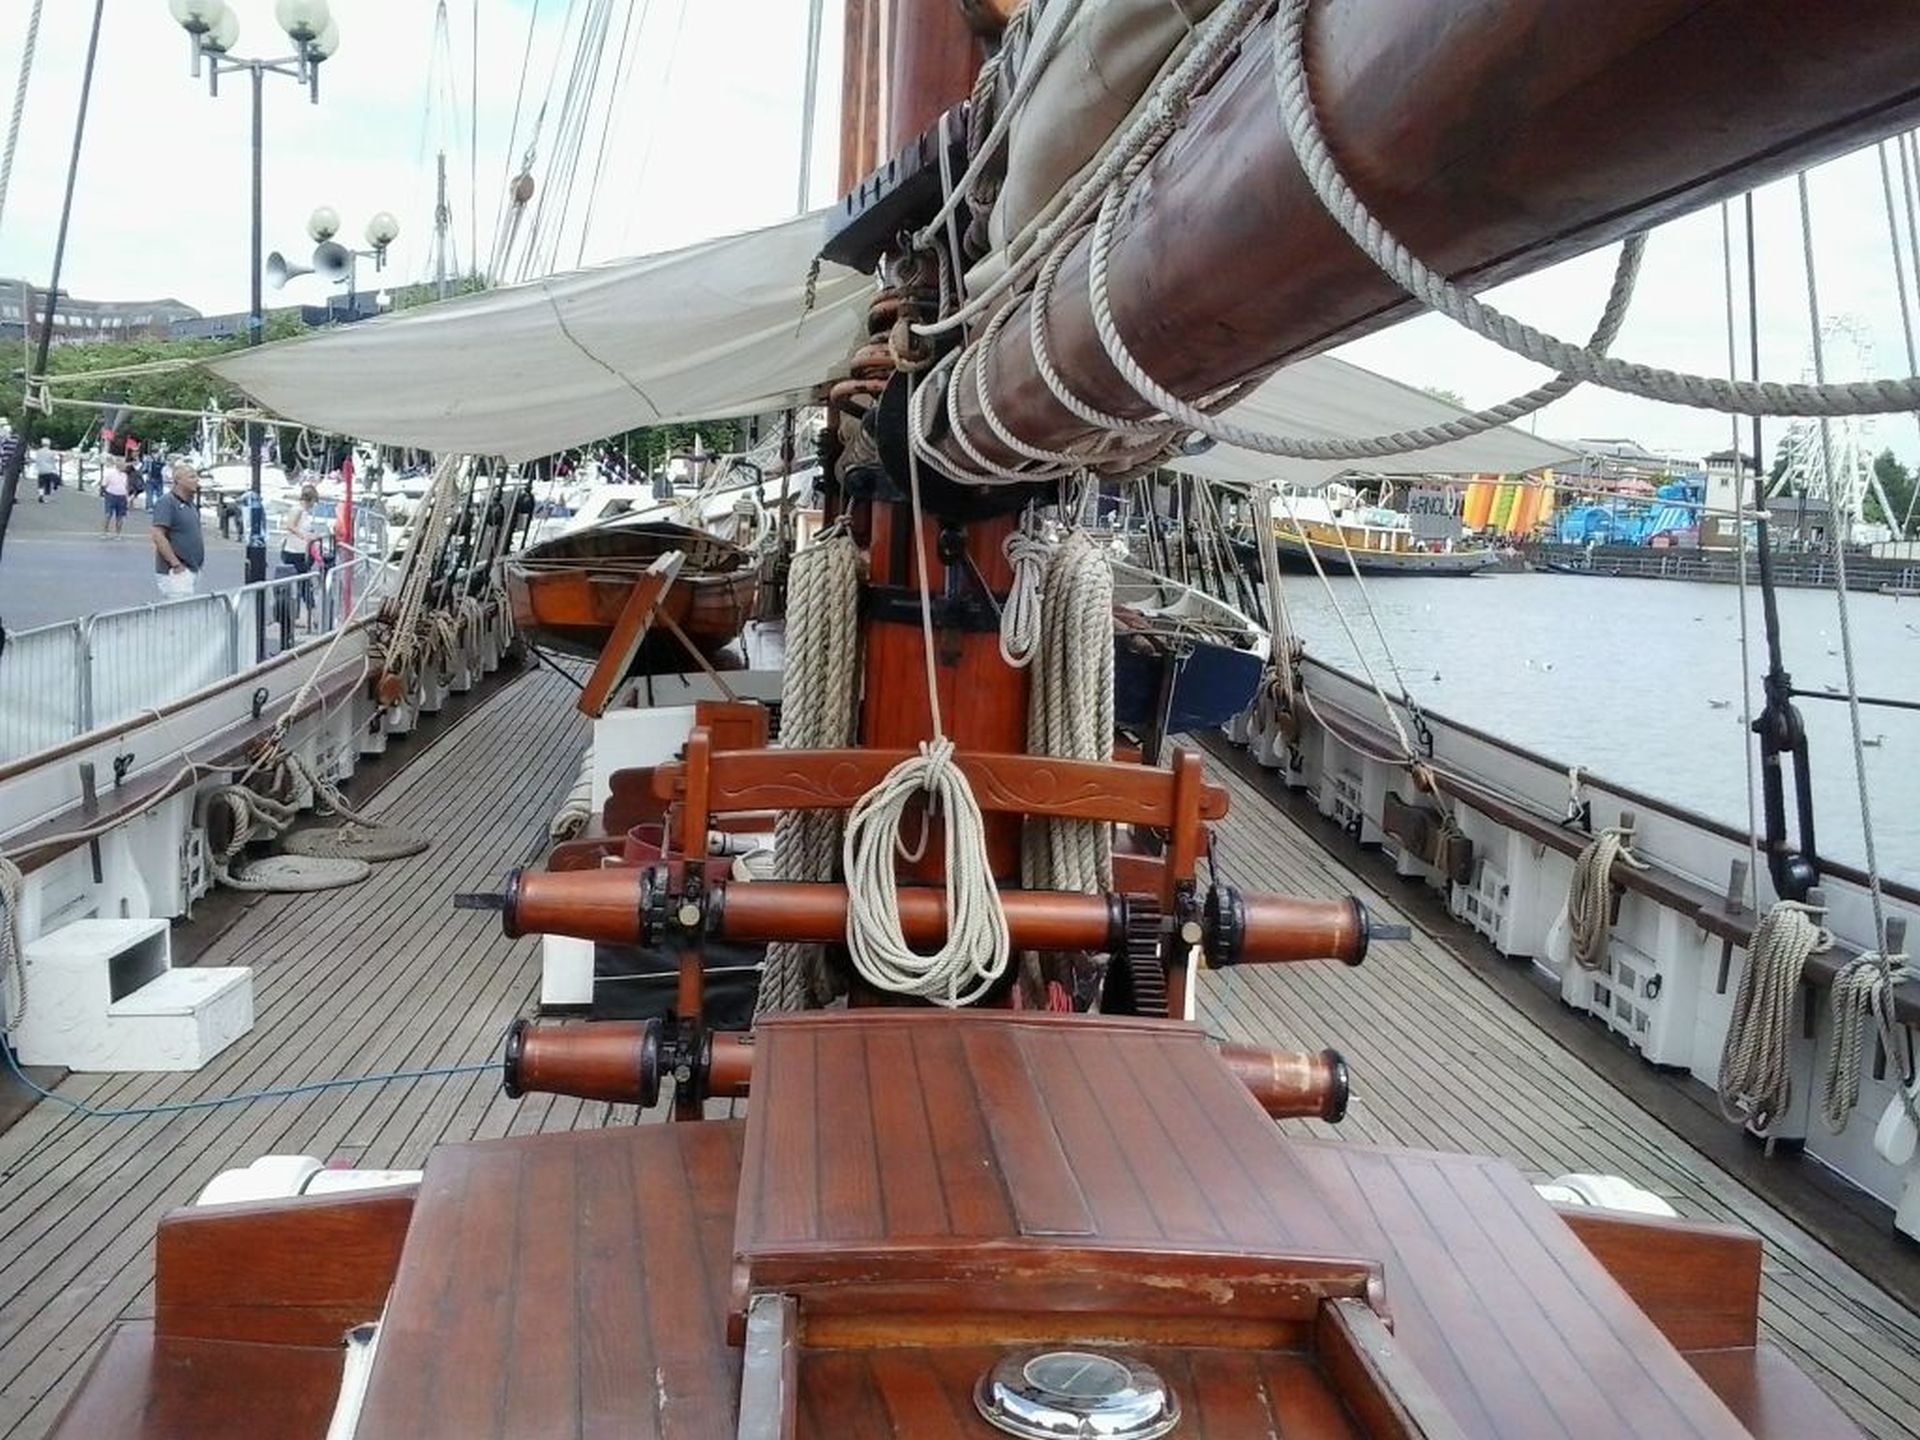
boat, ship, transportation, vessel, vehicle, mast, yacht, harbour, sailboat, watercraft, bristol, sailing ship, passenger ship, galleon, halyard, naval architecture, caravel